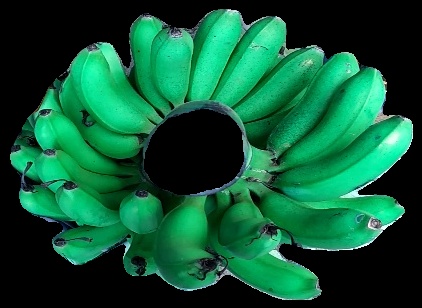
Variety: rasbale
Grade: grade1